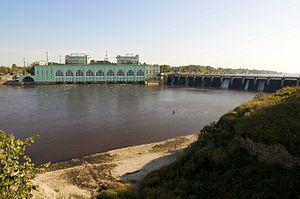
Volkhov, anciennement Volkhovstroï, est une ville de l'oblast de Léningrad, en Russie, et le centre administratif du raïon de Volkhov. Sa population s'élevait à 45 195 habitants en 2017